Lake Kampeska

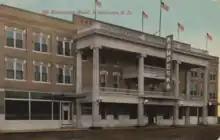
Kampeska Hotel circa 1913.

Lake Kampeska is a popular site for recreational activities including fishing, sail boating, biking, swimming, waterskiing, camping, and picnicking.